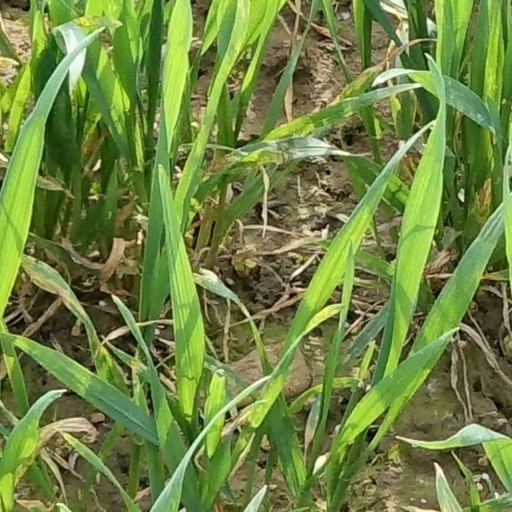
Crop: wheat